Carlos Velasco Carballo

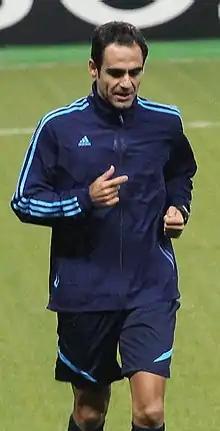
Velasco Carballo warming up prior to the Spartak Moscow–Chelsea Champions League match in October 2010

Carlos Velasco Carballo (born 16 March 1971) is a retired Spanish professional football referee.